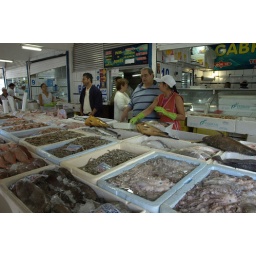
Abundance of fish, and other sea creatures at a fish market in Santos.